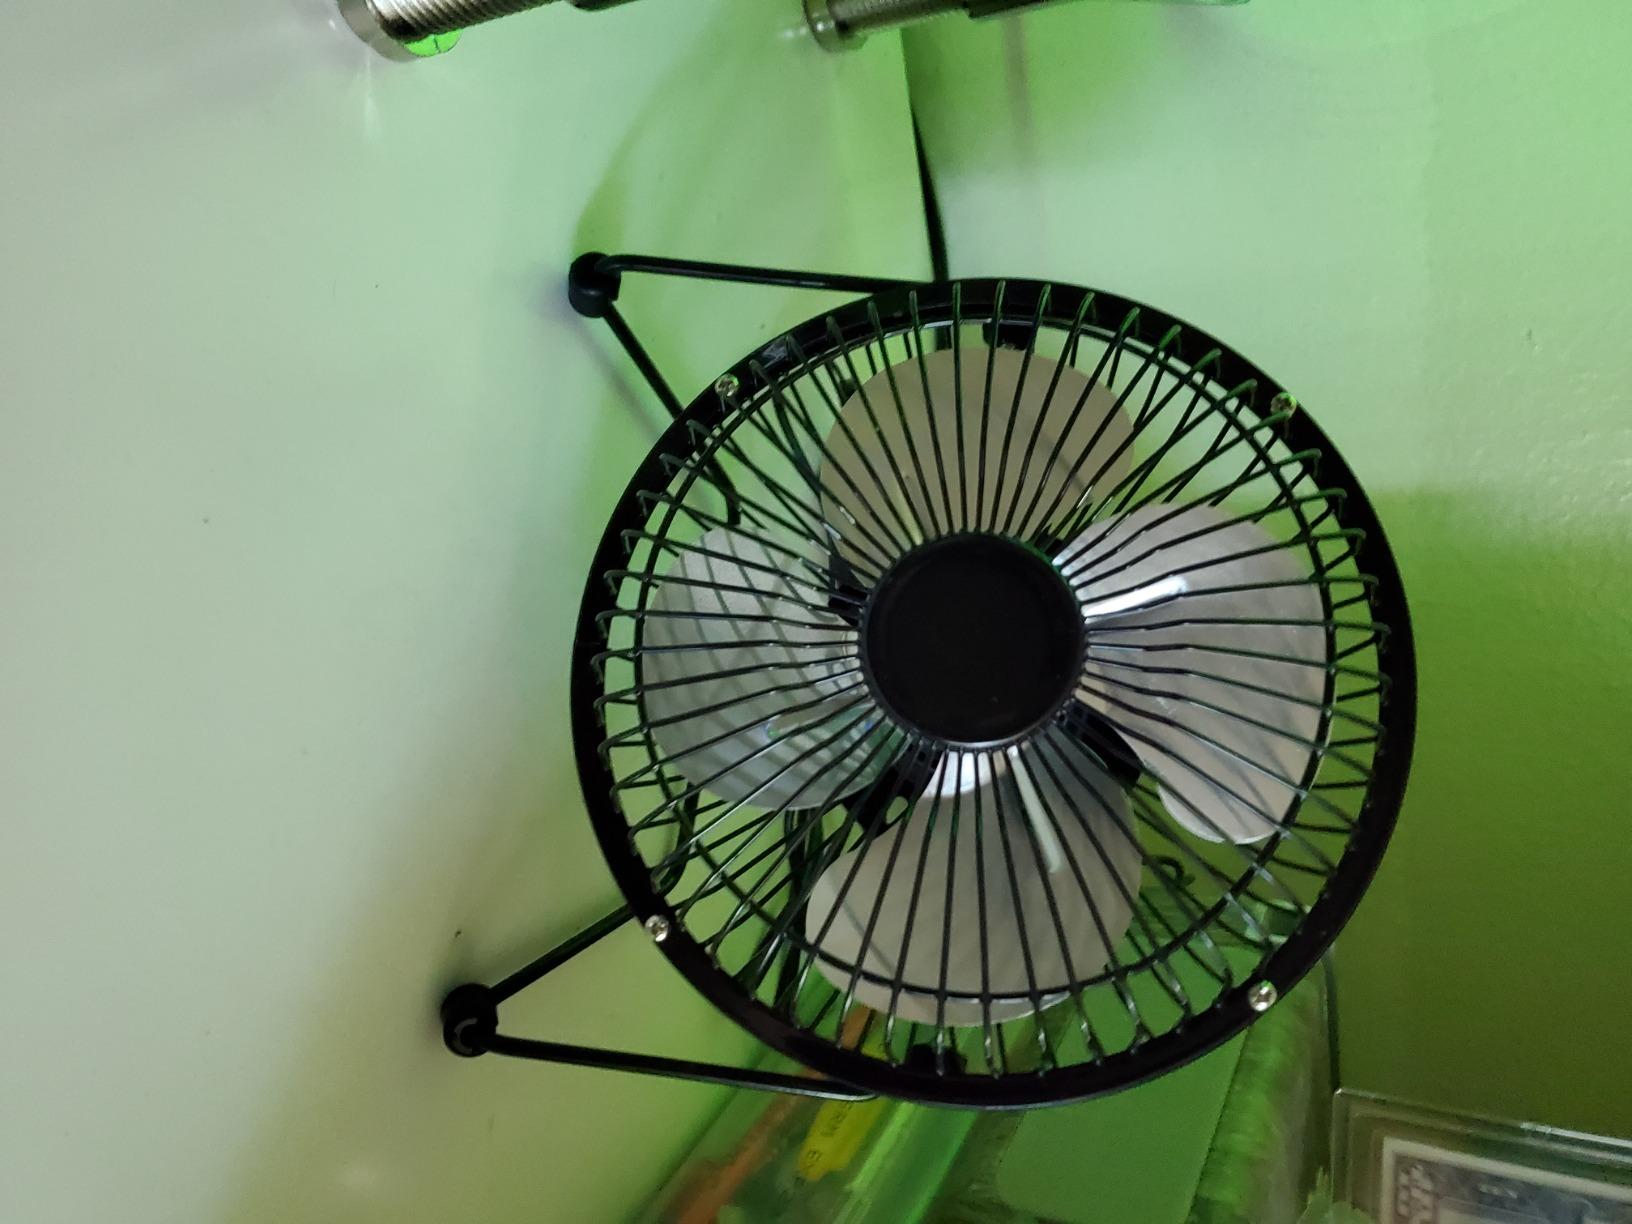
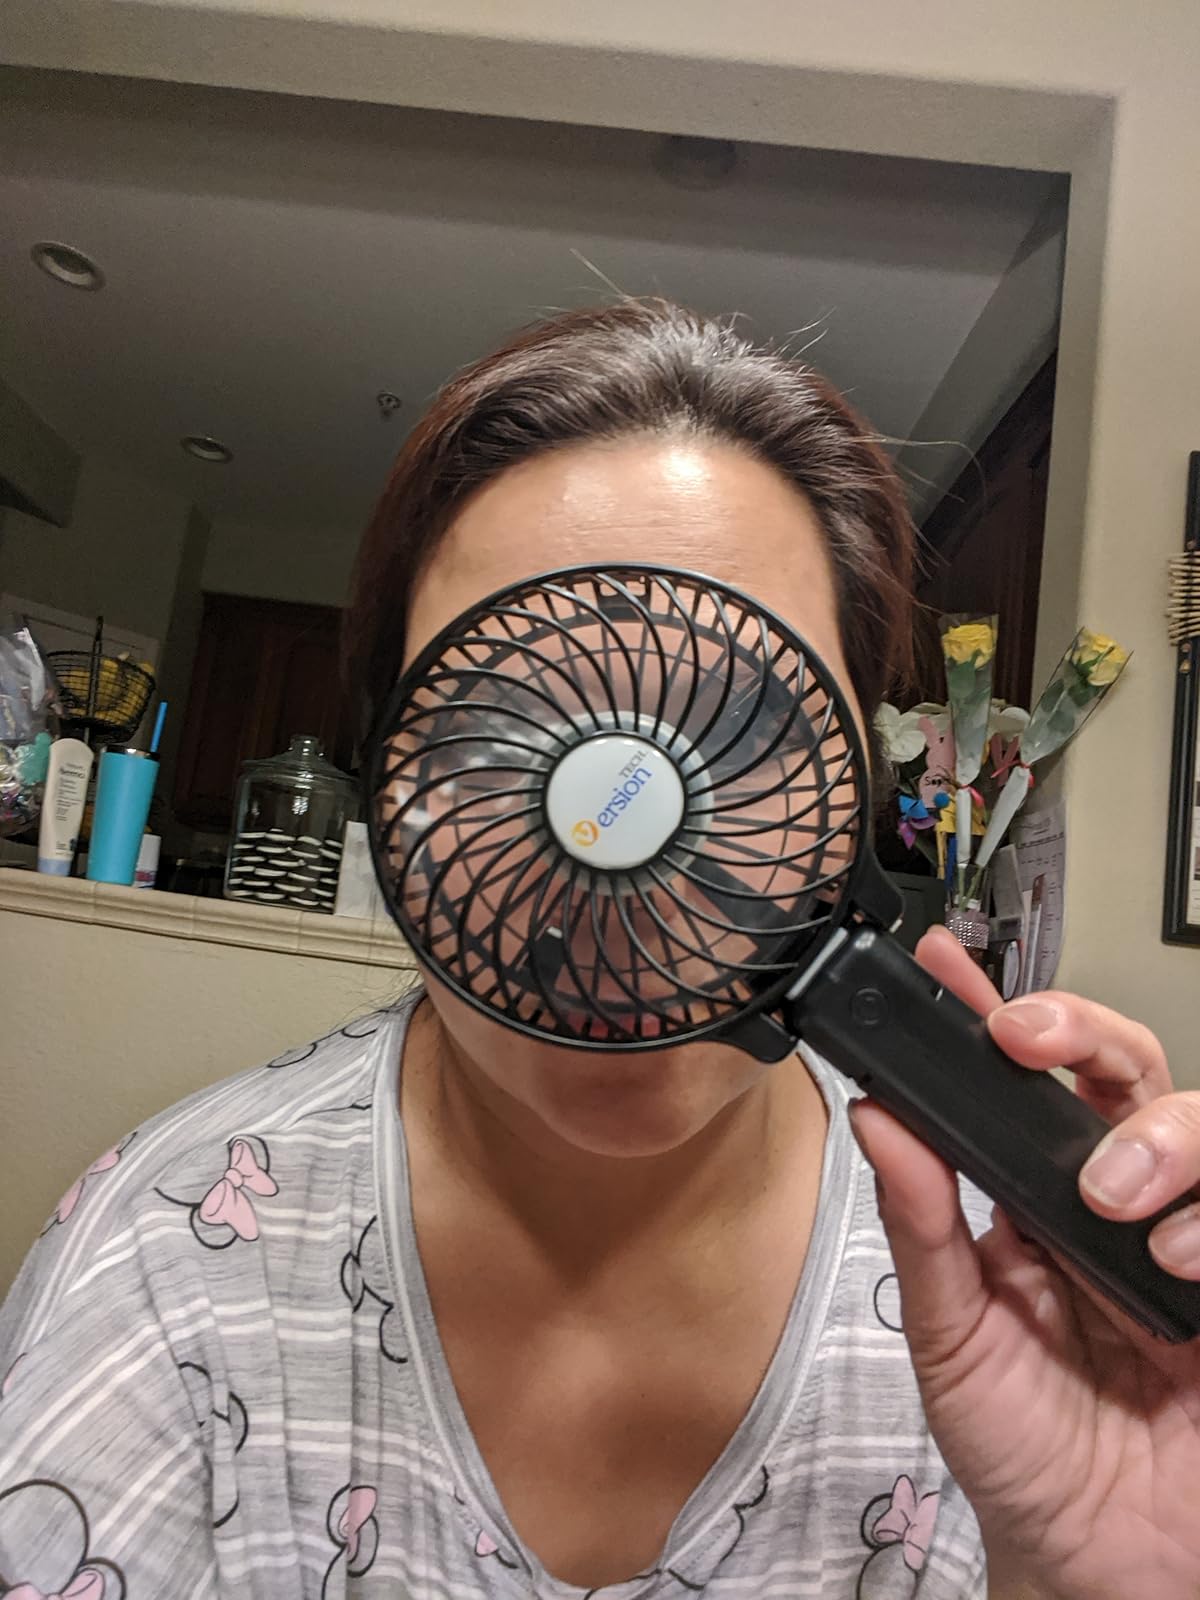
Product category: fan
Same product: no